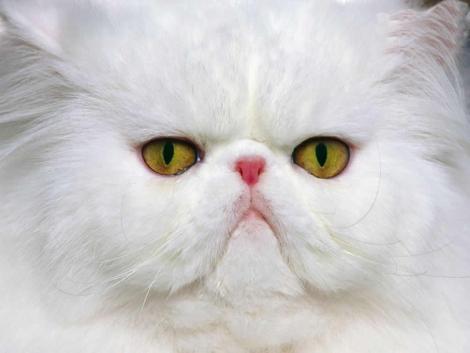
Breed: Persian